Helsinki University of Technology

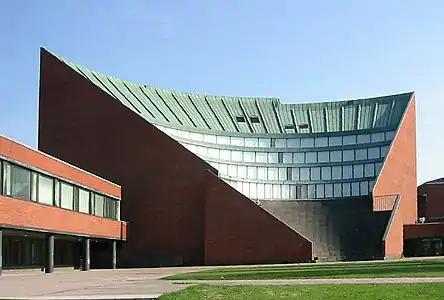
Alvar Aalto's landmark auditorium of the main building. The amphitheatre-like structure contains the main auditoriums, while its exterior can be used for plays and other activities.

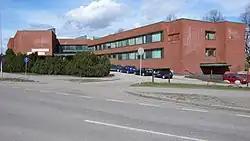
The main library of the university, designed by Alvar Aalto and built in 1970.

In 1849, TKK was established in Helsinki by the decree of the Russian Emperor Nicholas I, Grand Duke of Finland as a "manufacture and handicraft school", with the name "Helsingin teknillinen reaalikoulu/Helsingfors tekniska realskola", along with two other similar schools, situated in Vaasa and Turku. The school started its function in the Domus Litonii ("Litonius house") building located at Aleksanterinkatu 50, which had been designed by Gustaf Paulus Leander and completed in 1847, and remains in use and in ownership by the Litonius family to this day.